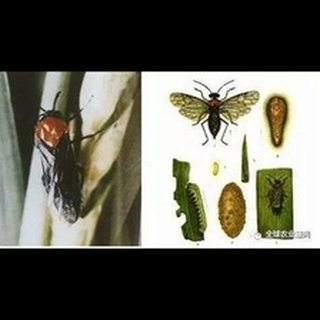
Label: wheat_stem_fly